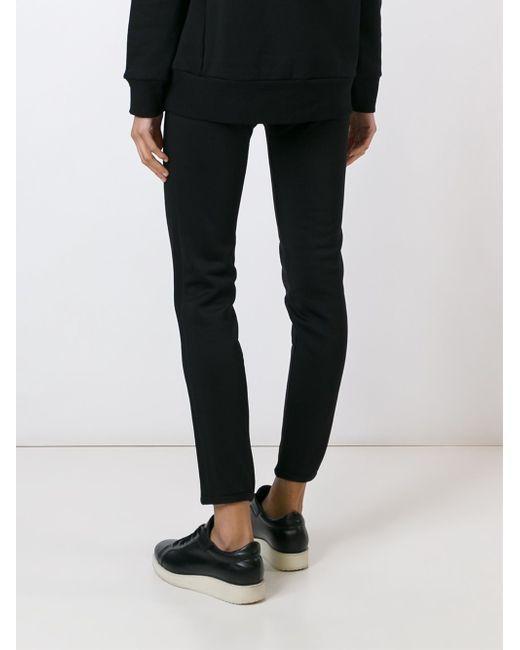
Schwarzes Langarmhemd mit eng anliegender schwarzer Hose